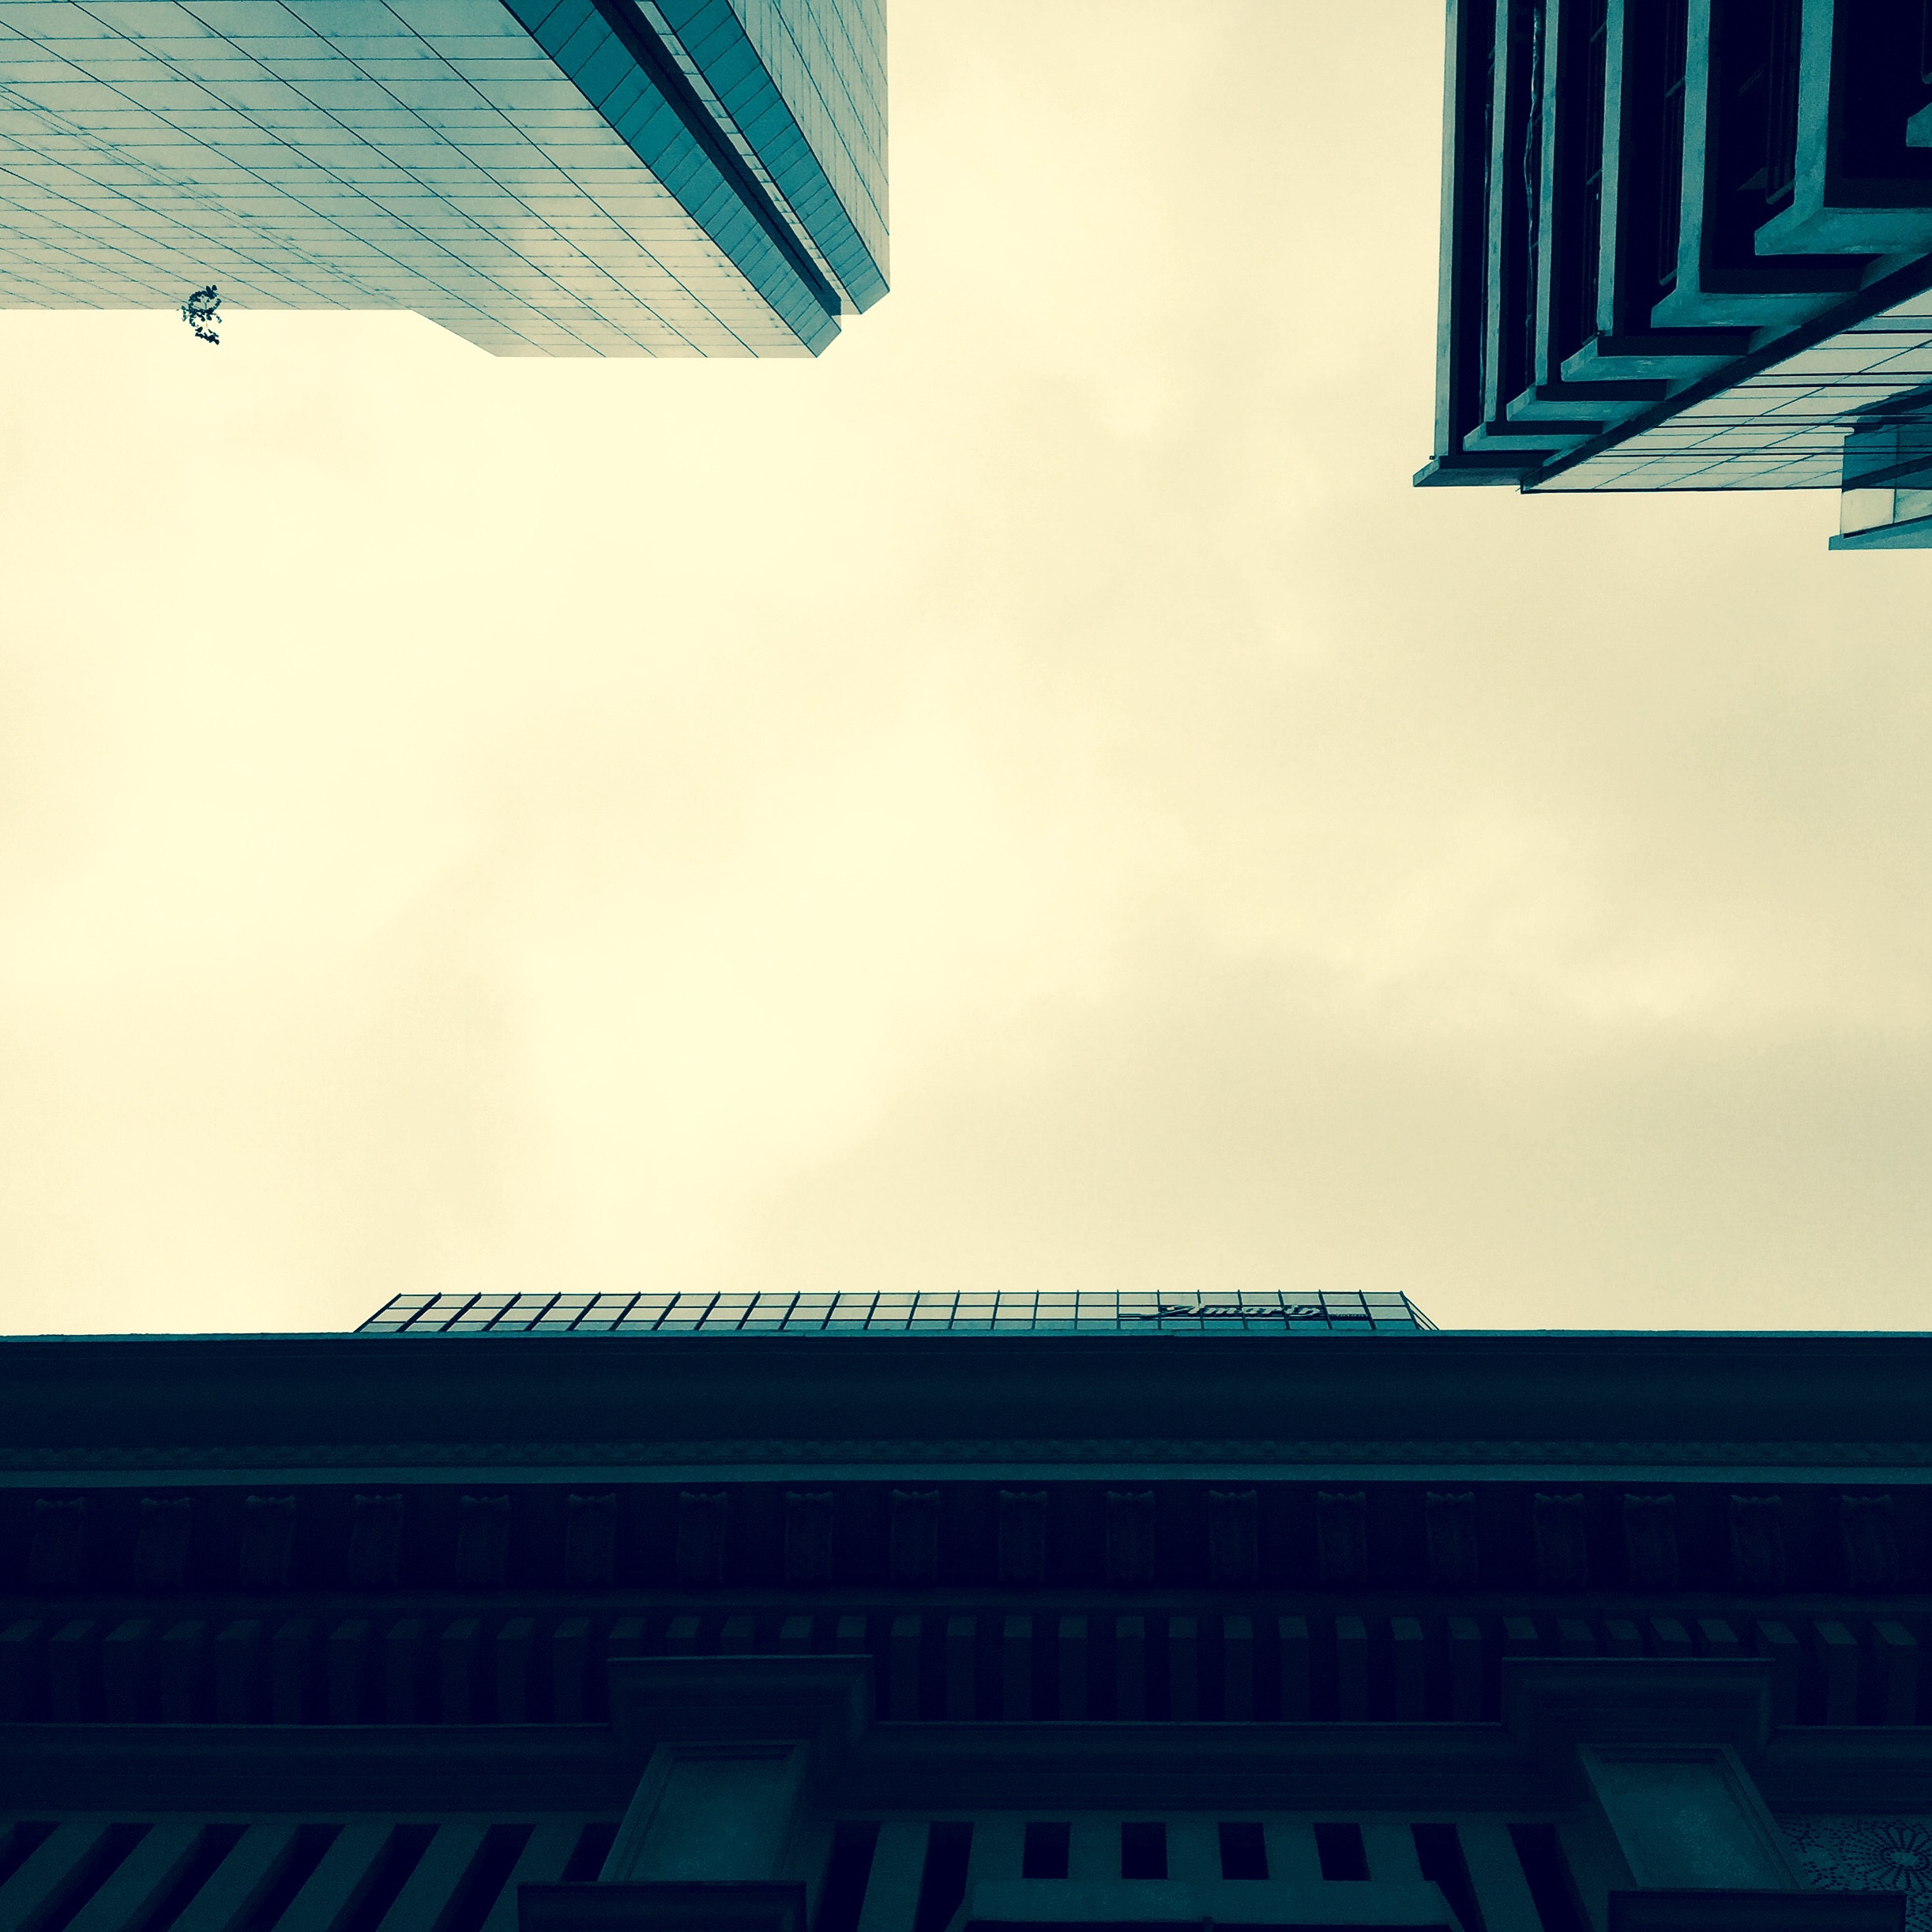
light, architecture, sky, sunlight, skyscraper, line, reflection, color, facade, blue, city life, office building, symmetry, shape, blue khruem, channel building, the high building, people in town, the channel between the buildings, atmosphere of earth